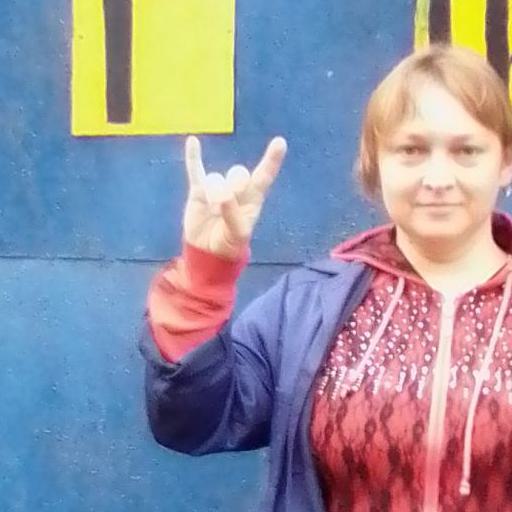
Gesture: rock